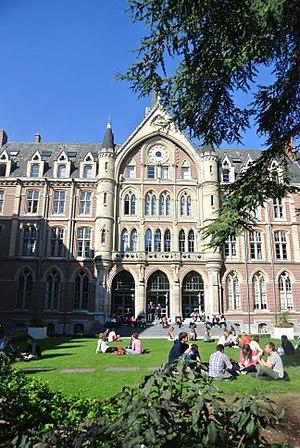
Hôtel Académique 60 boulevard Vauban. Bâtiment principal.
La Fédération universitaire et pluridisciplinaire de Lille, qui communique sous le nom d'université catholique de Lille, est une fédération d'établissements, d'inspiration catholique, créée en 1973. Son histoire remonte à 1875, date de création des premiers établissements qui la composent. Cette fédération regroupe 5 facultés, 19 écoles et instituts, des centres de recherche, et un centre hospitalier. L'ensemble de ces établissements accueille plus de 31 000 étudiants en 2019.